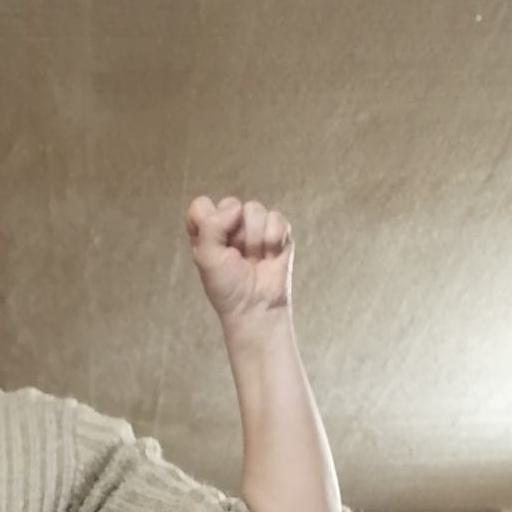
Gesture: fist